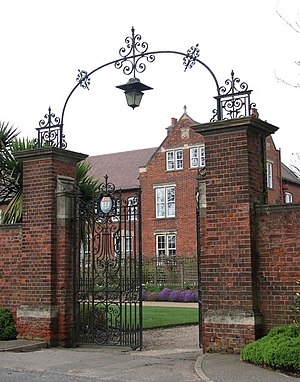
Gresham's School / Historie
Skoleport
Gresham's School er en privatskole i Holt, Norfolk. Den eksklusive skole er for drenge i alderen 4–18 år.